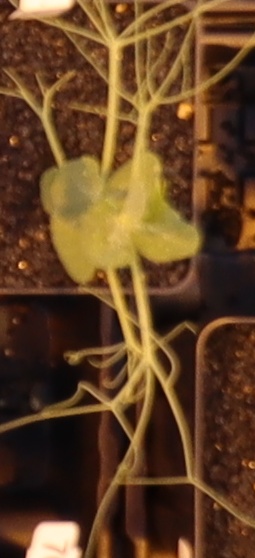
Label: Field Pea